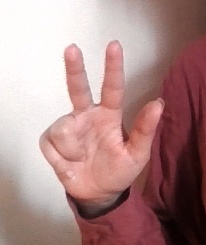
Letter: al